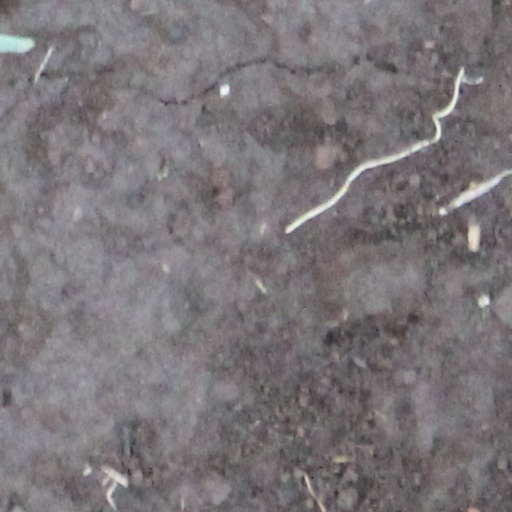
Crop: wheat